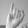
ASL letter: I